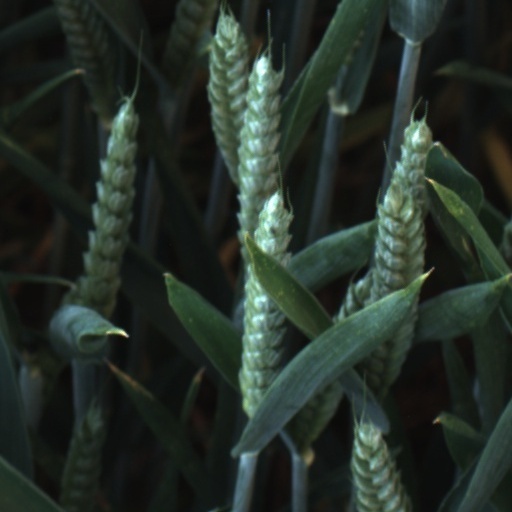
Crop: wheat